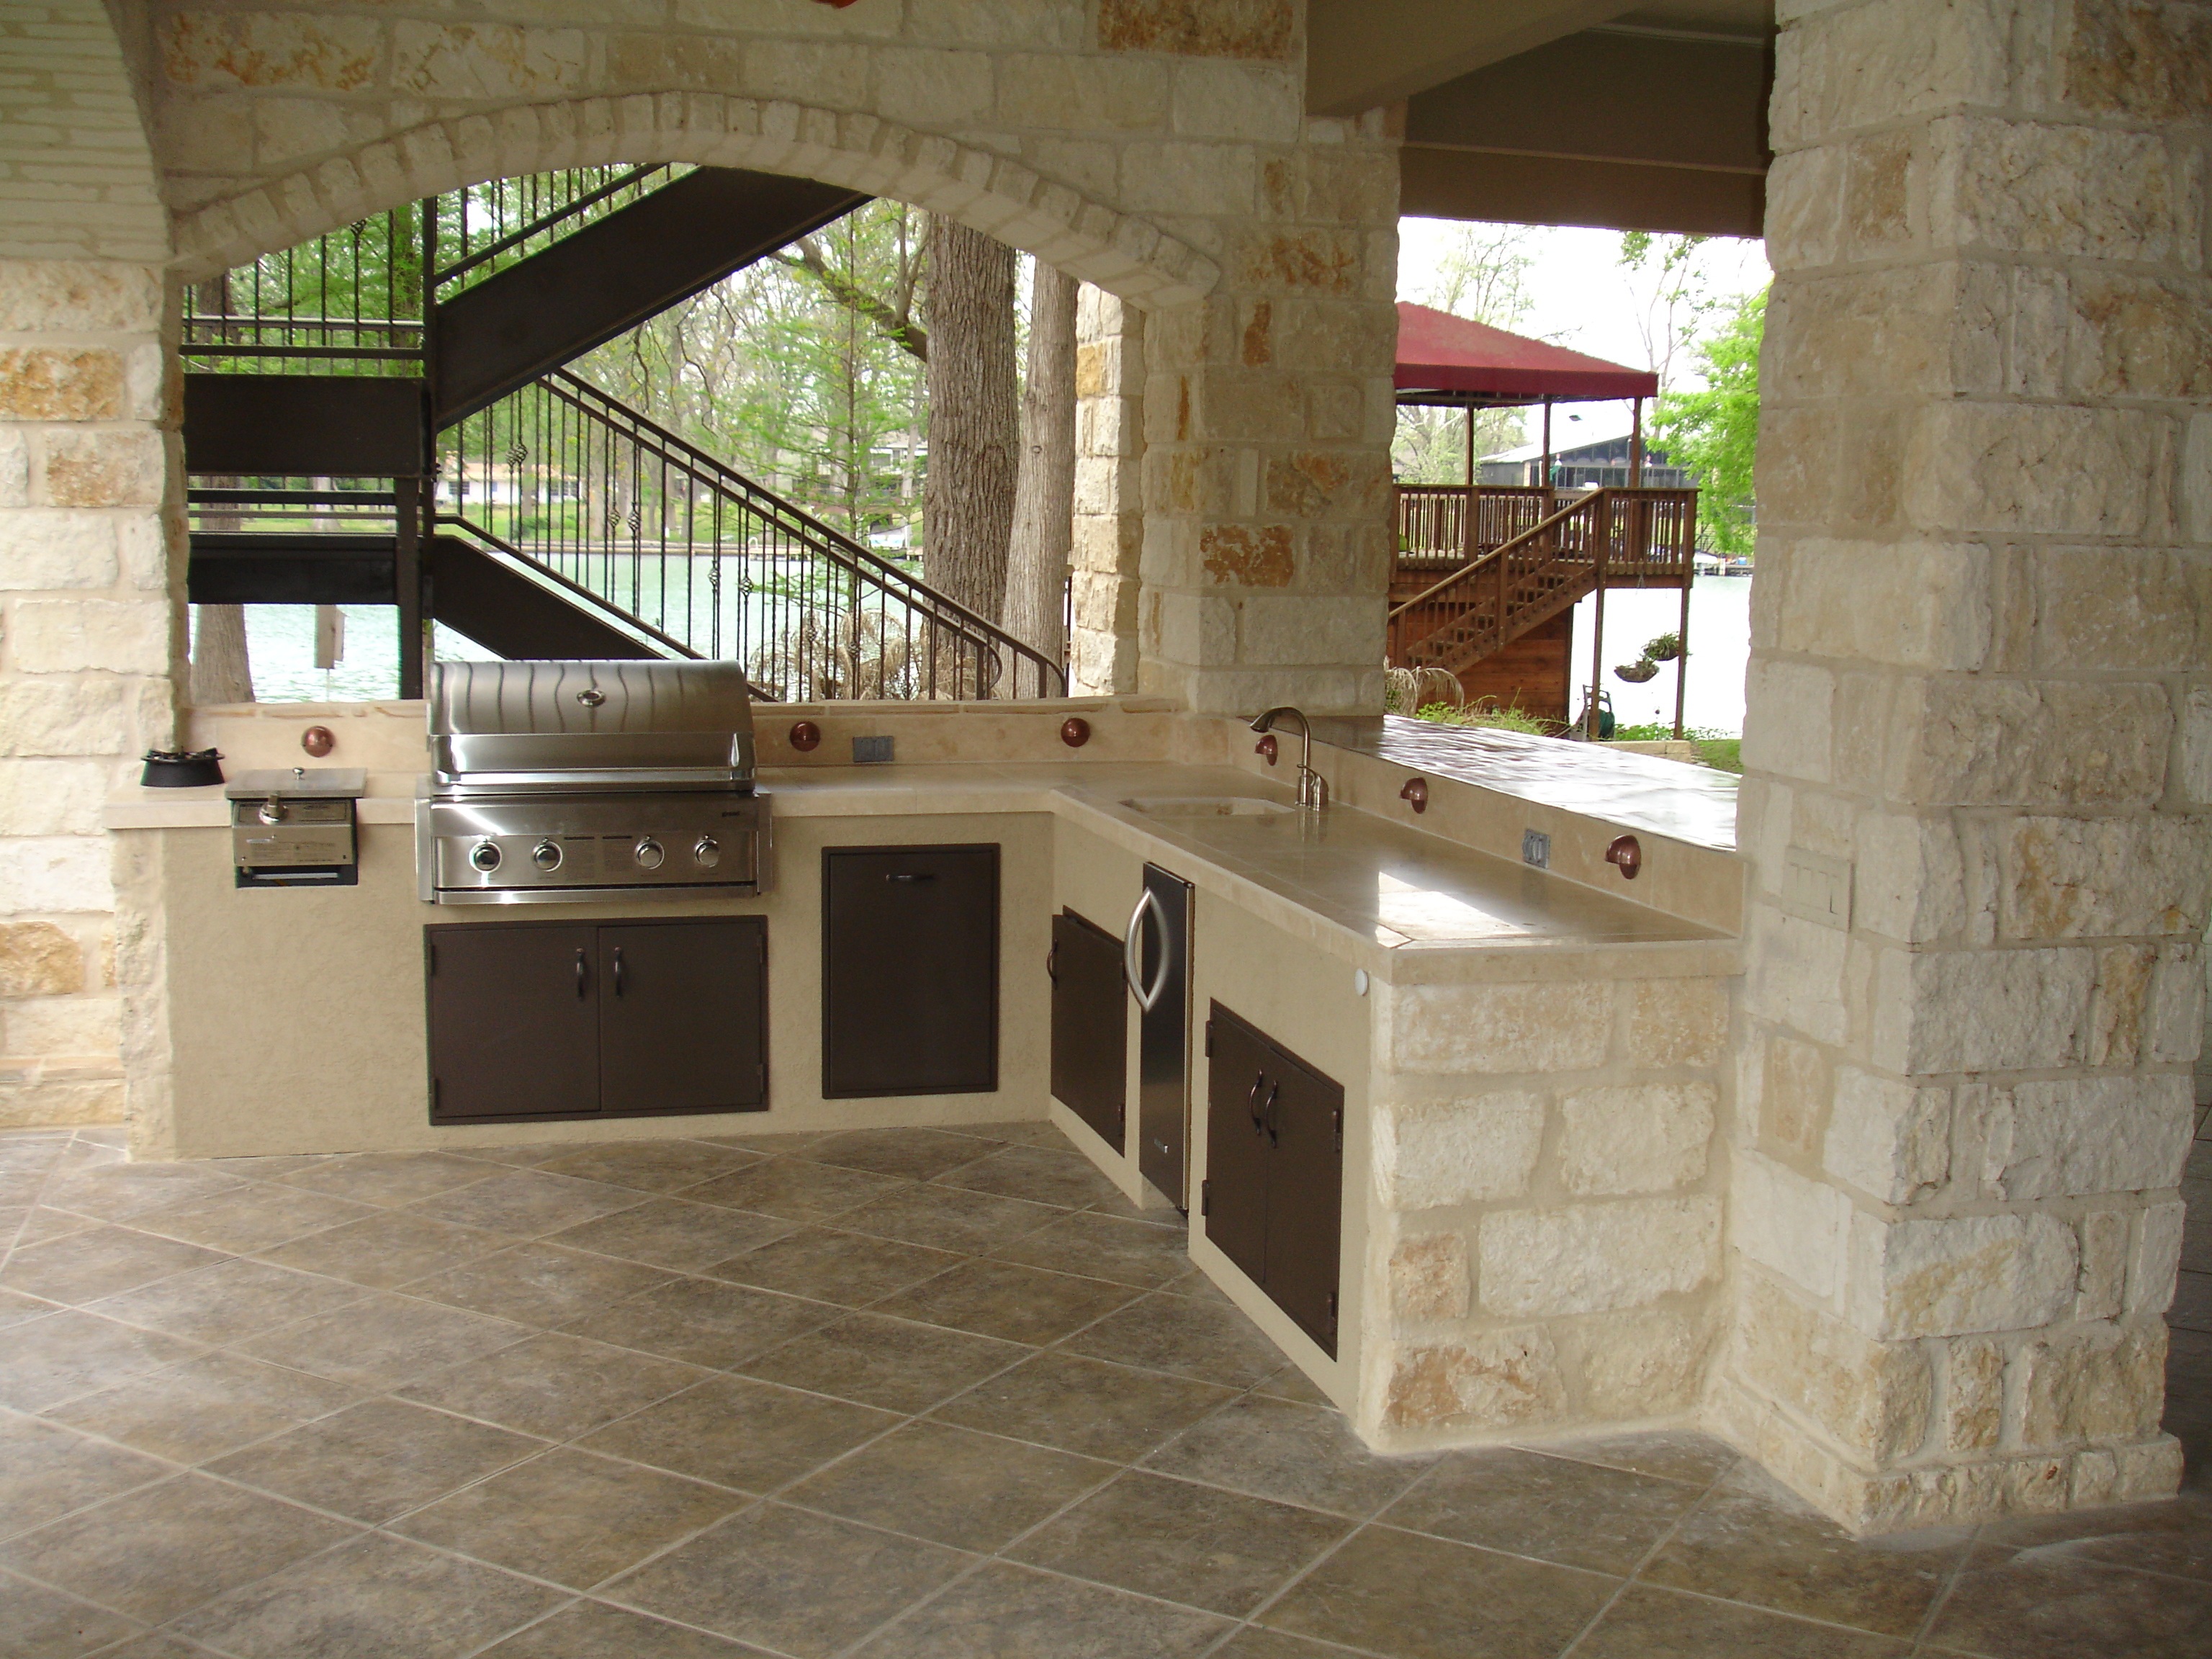
outdoor, wood, villa, mansion, floor, home, stone, summer, cooking, cottage, kitchen, patio, fireplace, property, room, brick, barbecue, grill, interior design, design, copper, farmhouse, estate, hearth, masonry, real estate, outdoor fireplace, flooring, outdoor kitchen